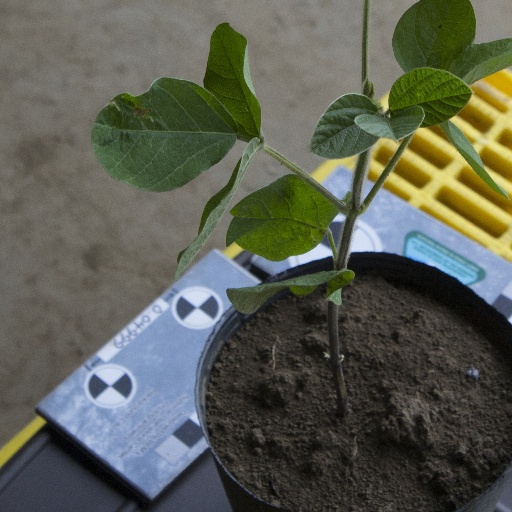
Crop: soybean